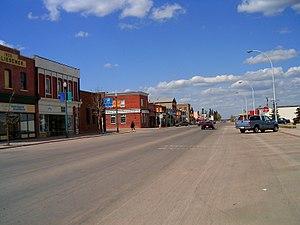
Cet article présente une liste des villes de l'Alberta. Elle recense toutes les municipalités de la province canadienne de l'Alberta ayant le statut juridique de ville, un statut de municipalité urbaine qui se situe entre le village et la cité selon le nombre d'habitants. Lors du recensement de 2011, l'Alberta comprenait 107 villes ayant le statut de town. Celles-ci sont classées par ordre alphabétique dans un tableau triable contenant leur nom, la municipalité spécialisée ou rurale qui leur sont environnante ou adjacente, leur population selon le recensement municipal le plus récent, selon le recensement du Canada de 2011 et selon le recensement du Canada de 2006, le changement démographique entre 2006 et 2011, leur superficie ainsi que leur densité de population.